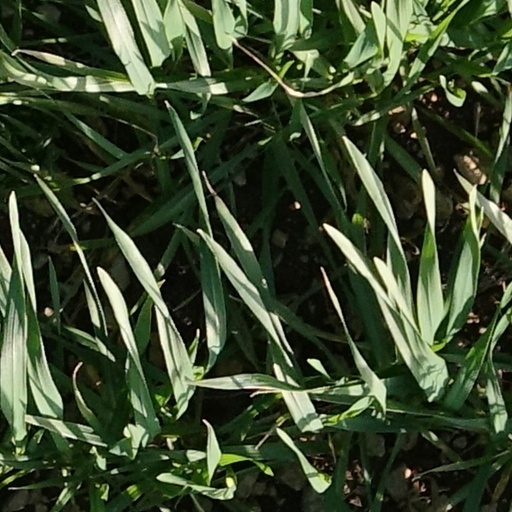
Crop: wheat